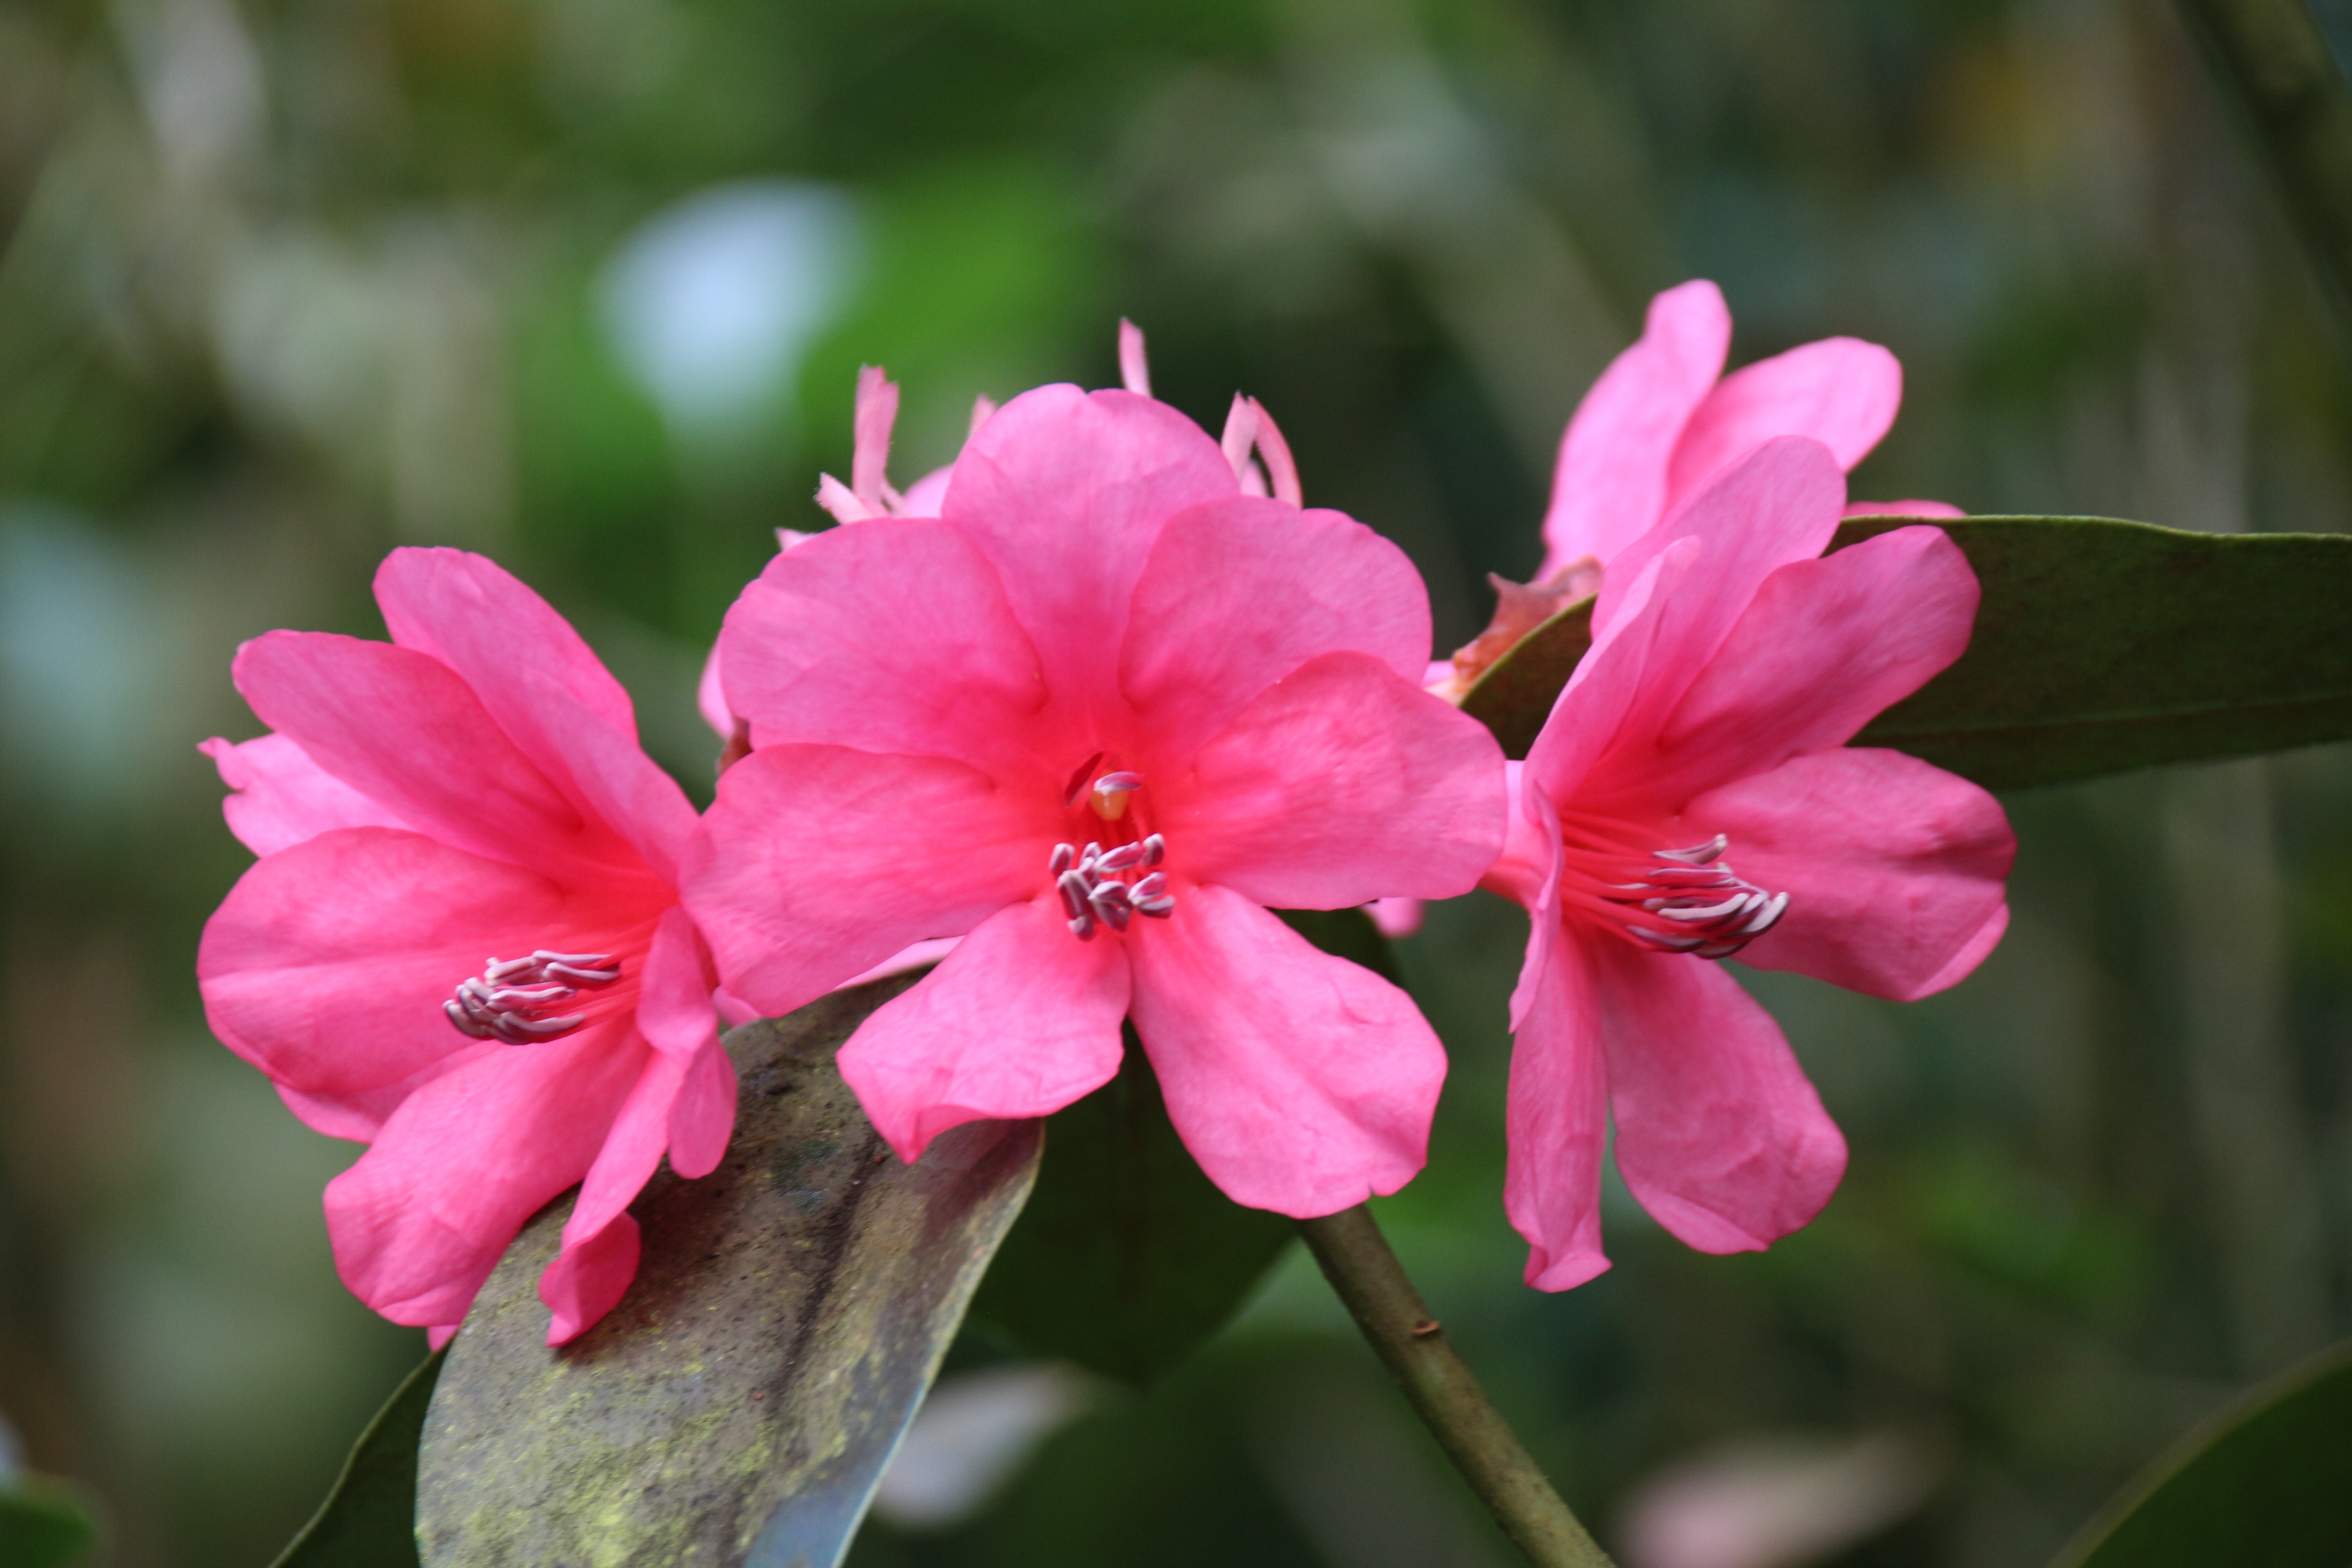
blossom, plant, flower, petal, botany, pink, close, flora, wildflower, flowers, shrub, rhododendron, macro photography, flowering plant, annual plant, woody plant, land plant